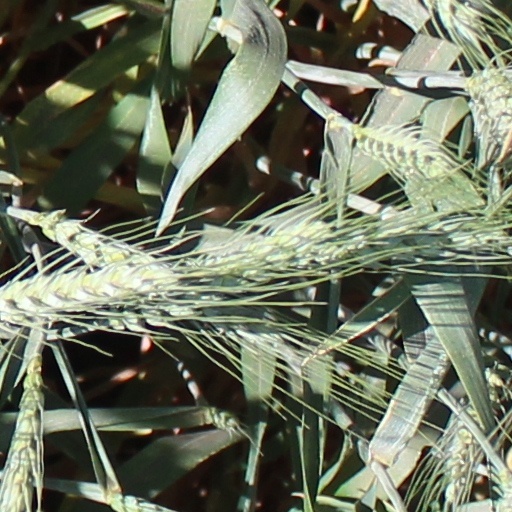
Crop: wheat